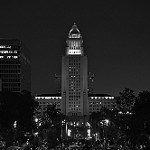
Label: B & W